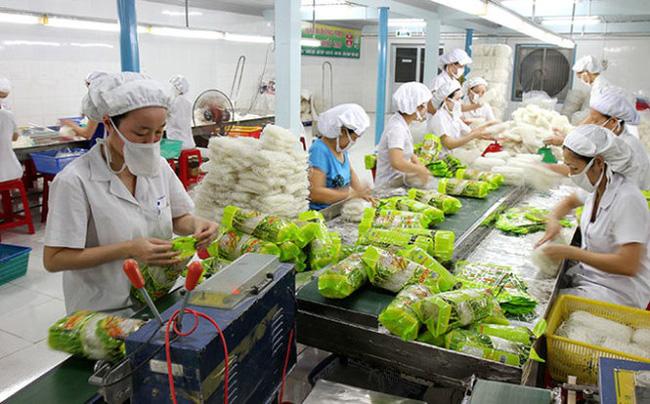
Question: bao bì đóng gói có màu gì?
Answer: màu xanh lá